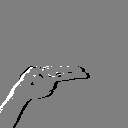
ASL letter: h